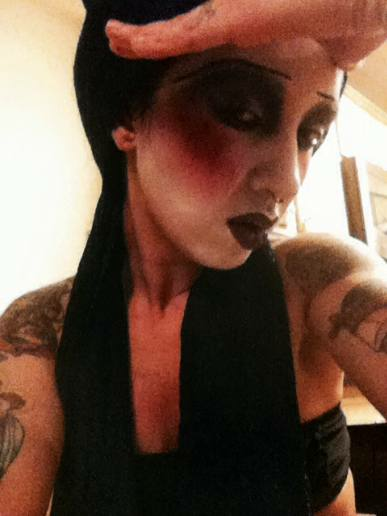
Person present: Yes